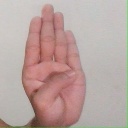
अक्षर: ब